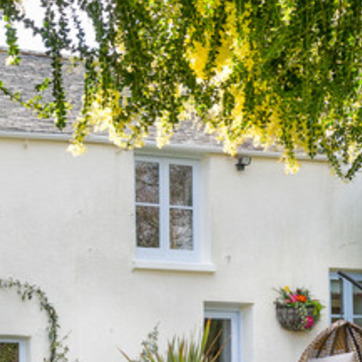
Material: glass